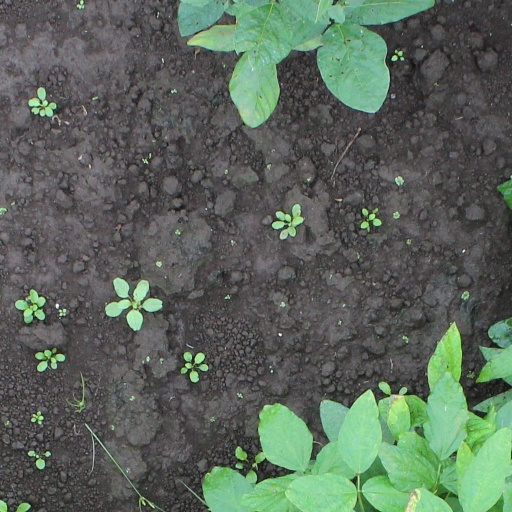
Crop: soybean